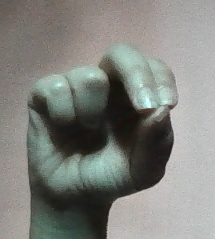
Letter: gaaf